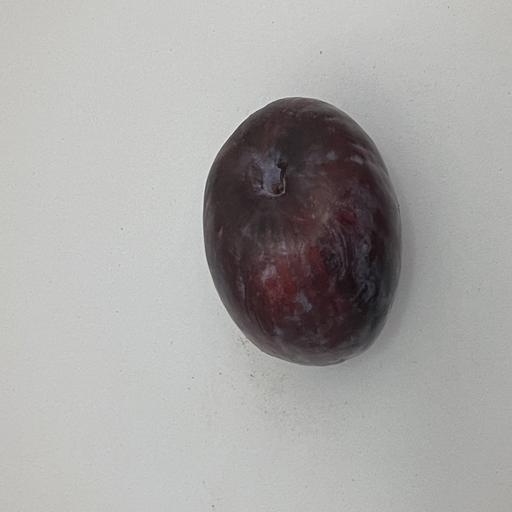
Crop type: Palm